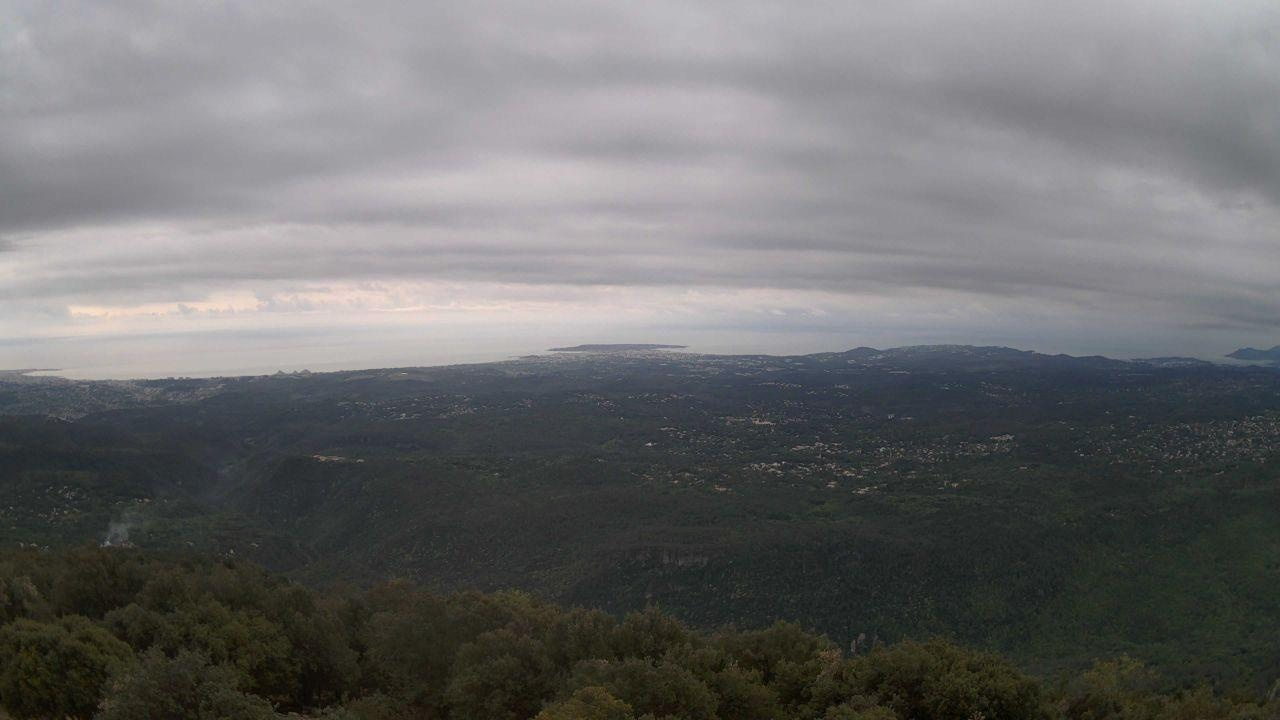
Fire: no
Smoke: yes